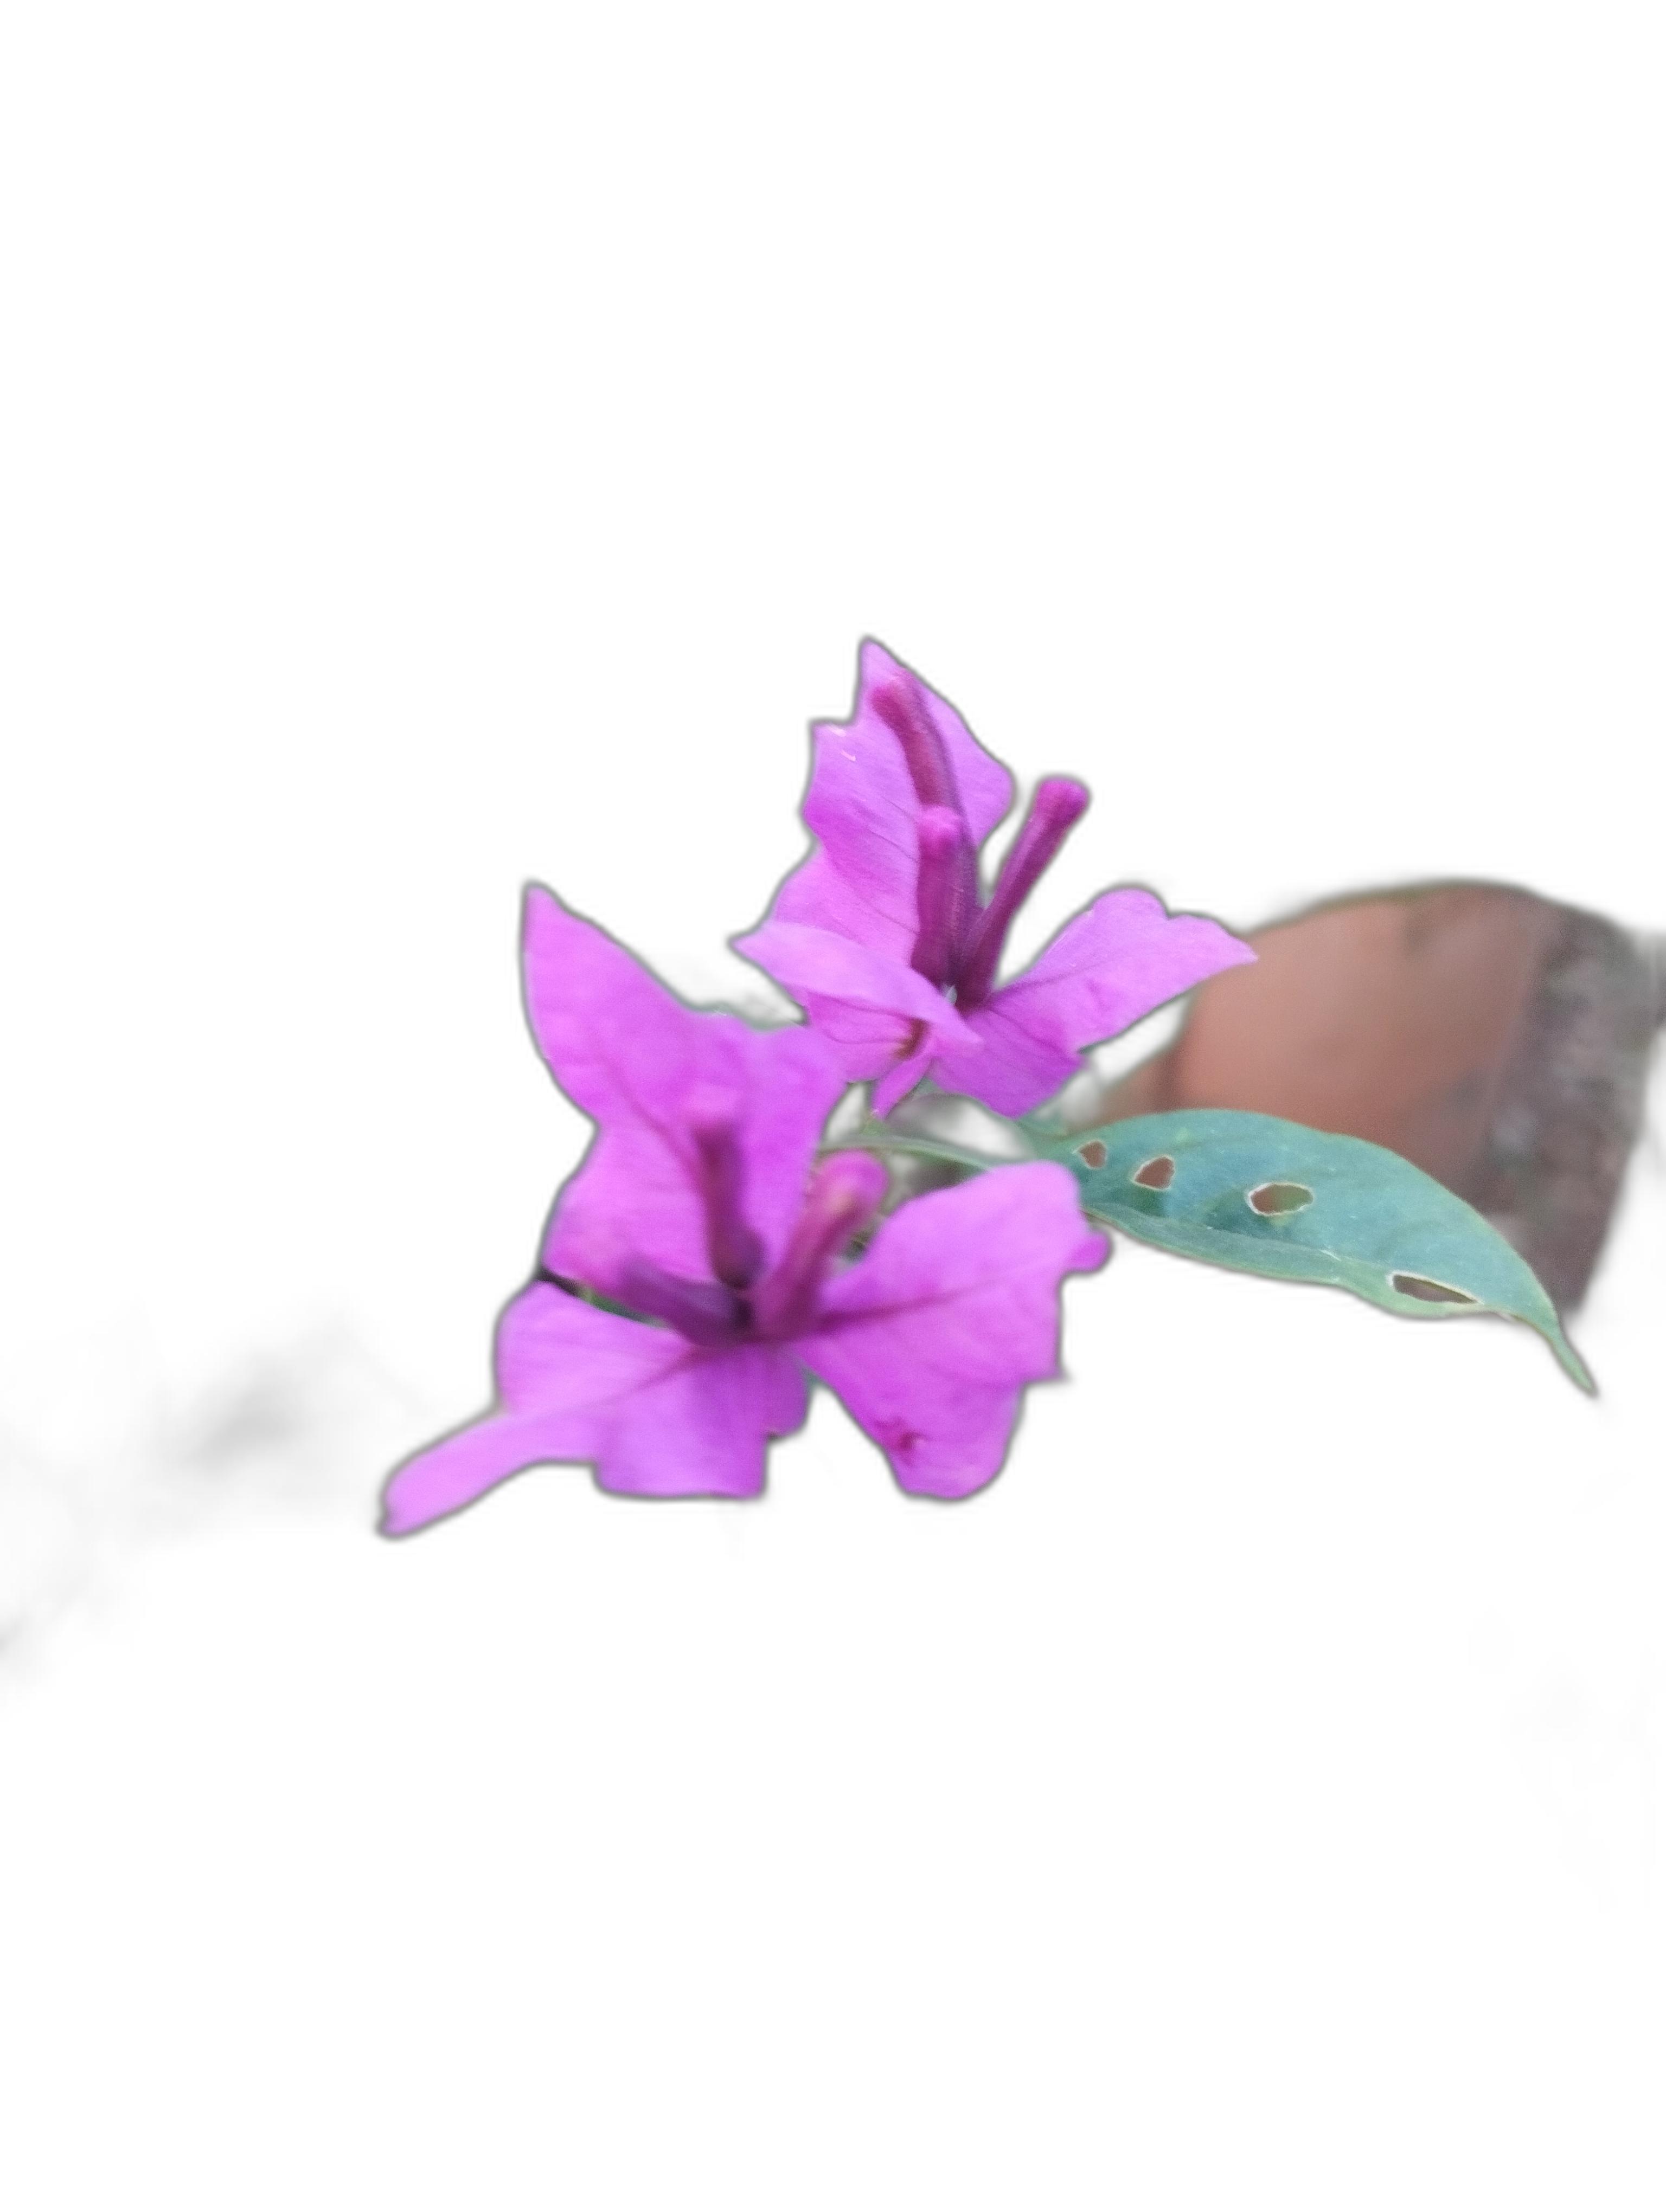
Label: Bougainvillea